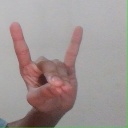
अक्षर: श